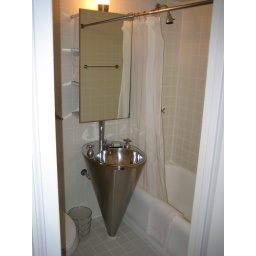
A strange, conical sink in my bathroom at the Paramount Hotel in New York.